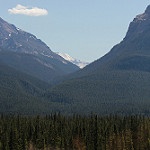
Label: mountain